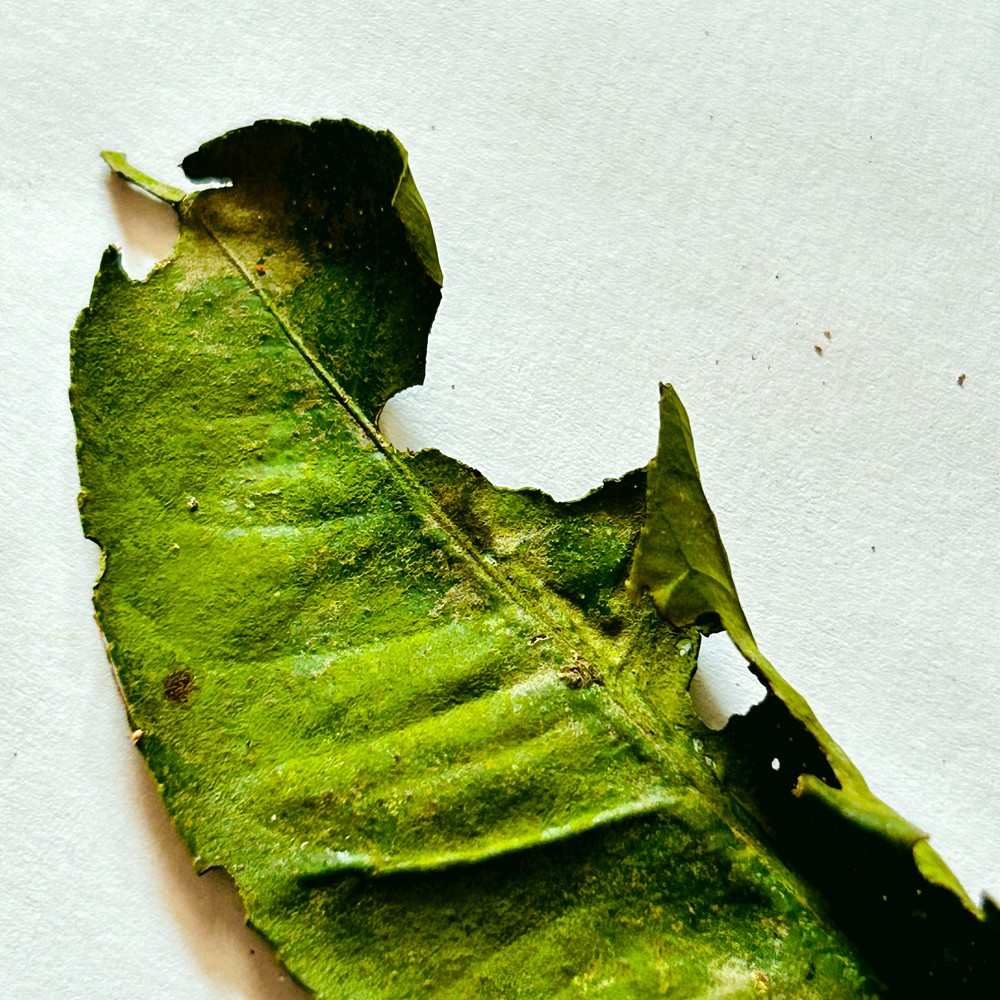
Label: Deficiency Leaf